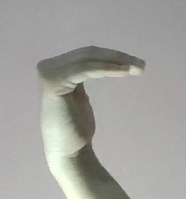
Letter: haa